Tigran Petrosian

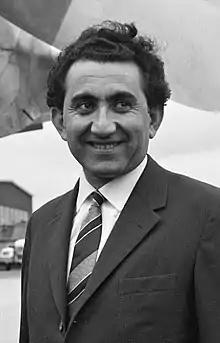
Petrosian in 1962

Tigran Vardani Petrosian (17 June 1929 – 13 August 1984) was a Soviet-Armenian chess grandmaster. The ninth World Chess Champion from 1963 to 1969, he was nicknamed "Iron Tigran" due to his almost-impenetrable defensive playing style, which emphasized safety above all else. Petrosian is often credited with popularizing chess in Armenia.